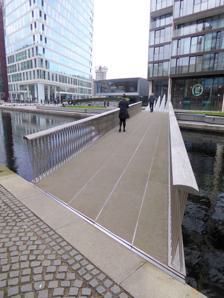
Building: Merchant Square Footbridge
Country: United Kingdom
Year built: 2014
Moveable pedestrian bridge spanning a canal in Paddington, London Merchant Square Footbridge Each section of the bridge rises independently, with separate counterweights visible at the far side Coordinates 51°31′07″N 0°10′19″W / 51.5187°N 0.1719°W / 51.5187; -0.1719 Carries Pedestrians Crosses Grand Union Canal Locale Merchant Square (a development of six buildings) Owner European Land Characteristics Design Longitudinal segmented bascule with counterweights Material Steel segments, concrete, hydraulic actuators, stainless steel handrails with LED downlighting Total length 20 metres (66 ft) Width 3 metres (9.8 ft) No. of spans 1 Load limit Pedestrian Clearance above 2.5 metres (8 ft 2 in) at mid-channel History Architect Knight Architects Engineering design by AKT II (structural); Eadon Consulting (mechanical, hydraulic, electrical) Constructed by Mace Construction end 2014 Location References http://www.archdaily.com/553405/merchant-square-footbridge-knight-architects The Merchant Square Footbridge (also known as The Fan Bridge ) is a moveable pedestrian bridge spanning a canal in Paddington , London. It is composed of five side-by side sections of varying lengths, with offset pivots to accommodate the varying lengths. When opened, the segments are brought to varying angles of elevation. The visual effect when opened has been likened to that of a Japanese fan . Not to be confused with the Fan Bridge which crosses Holland Brook (formerly known as the Holland River) between Little Clacton and Great Holland in Essex (UK) (OS Grid Ref: TM 19710 18667 / Latitude 51°49'24"N Longitude 1°11'12"E). This was the lowest crossing-point until the Gunfleet estuary was reclaimed in the 1700s. See also List of bridges in London Moveable bridges for a list of other moveable bridge types The Rolling Bridge References